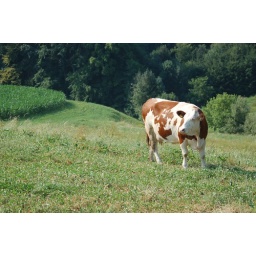
Cow in a field on the way to the castle